List of Billboard 200 number-one albums of 1993

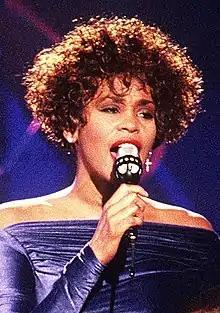
"The Bodyguard" soundtrack, primarily by Whitney Houston, was the best-selling album of 1993.

These are the "Billboard" magazine number-one albums of 1993, per the "Billboard" 200.